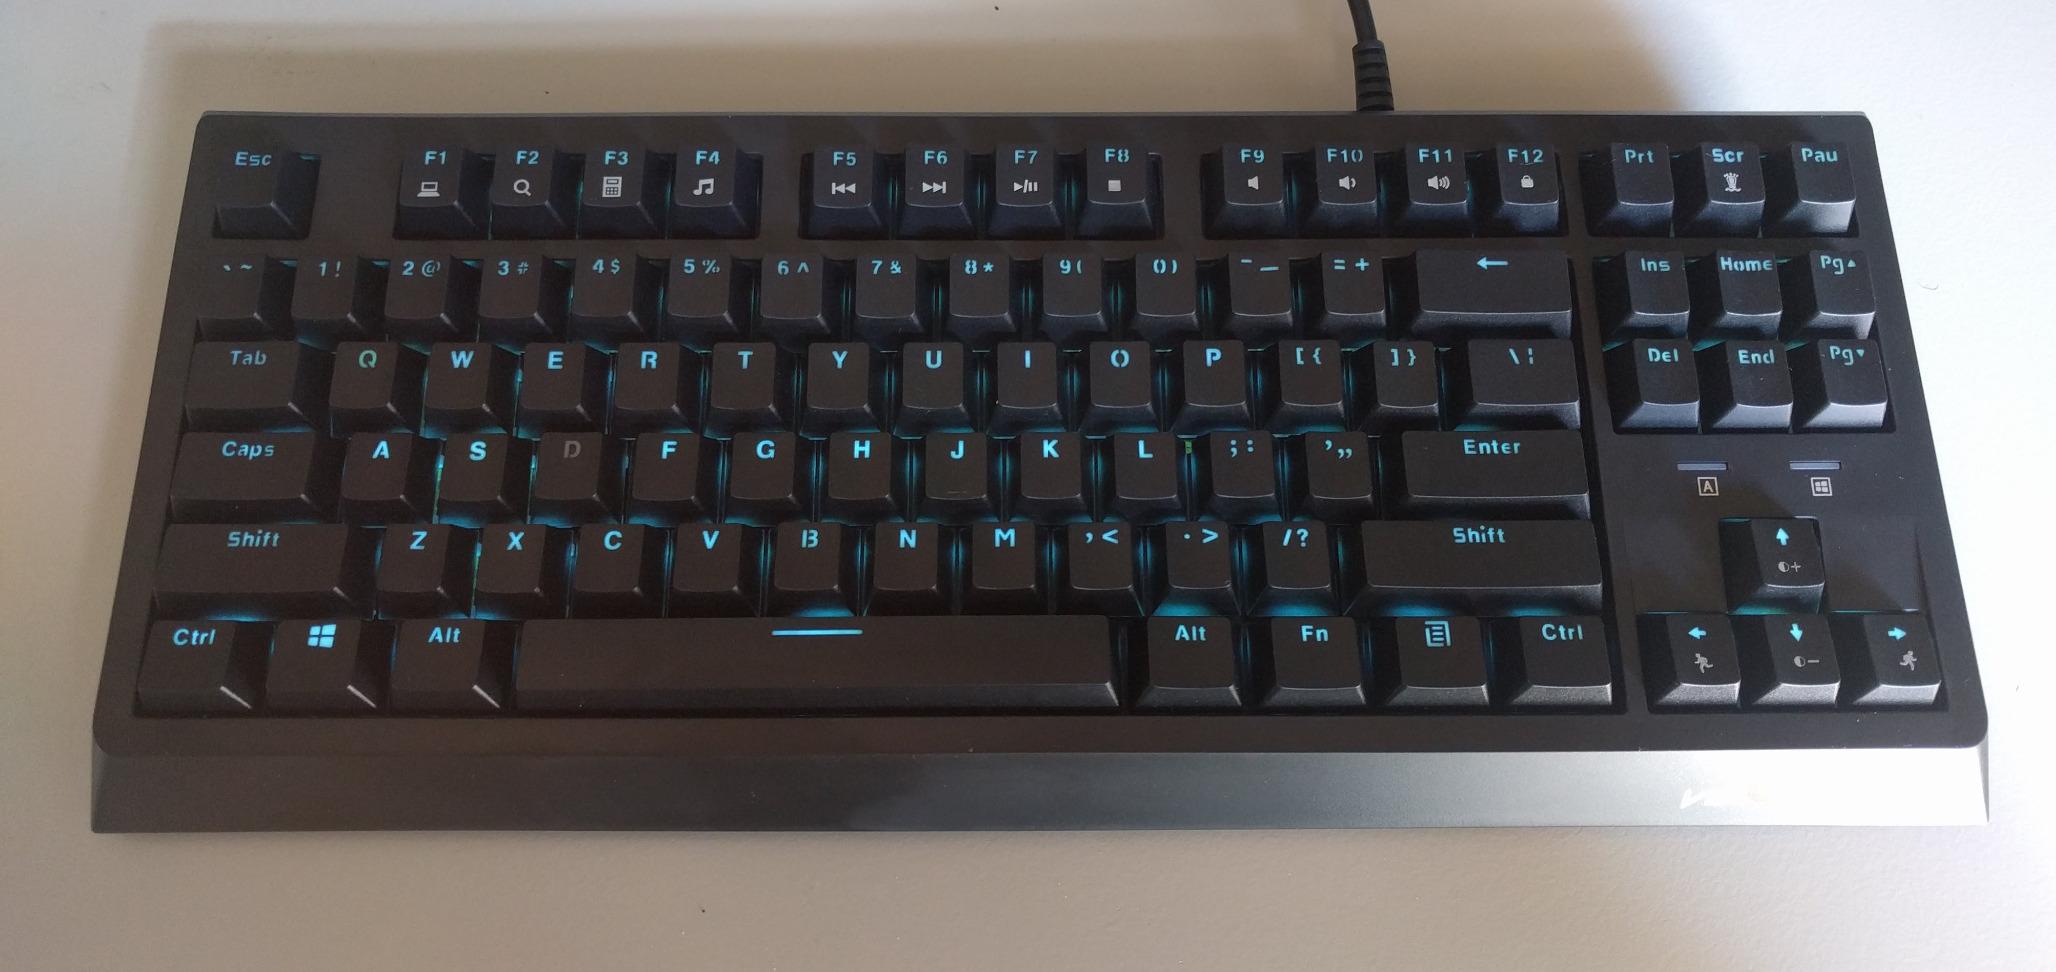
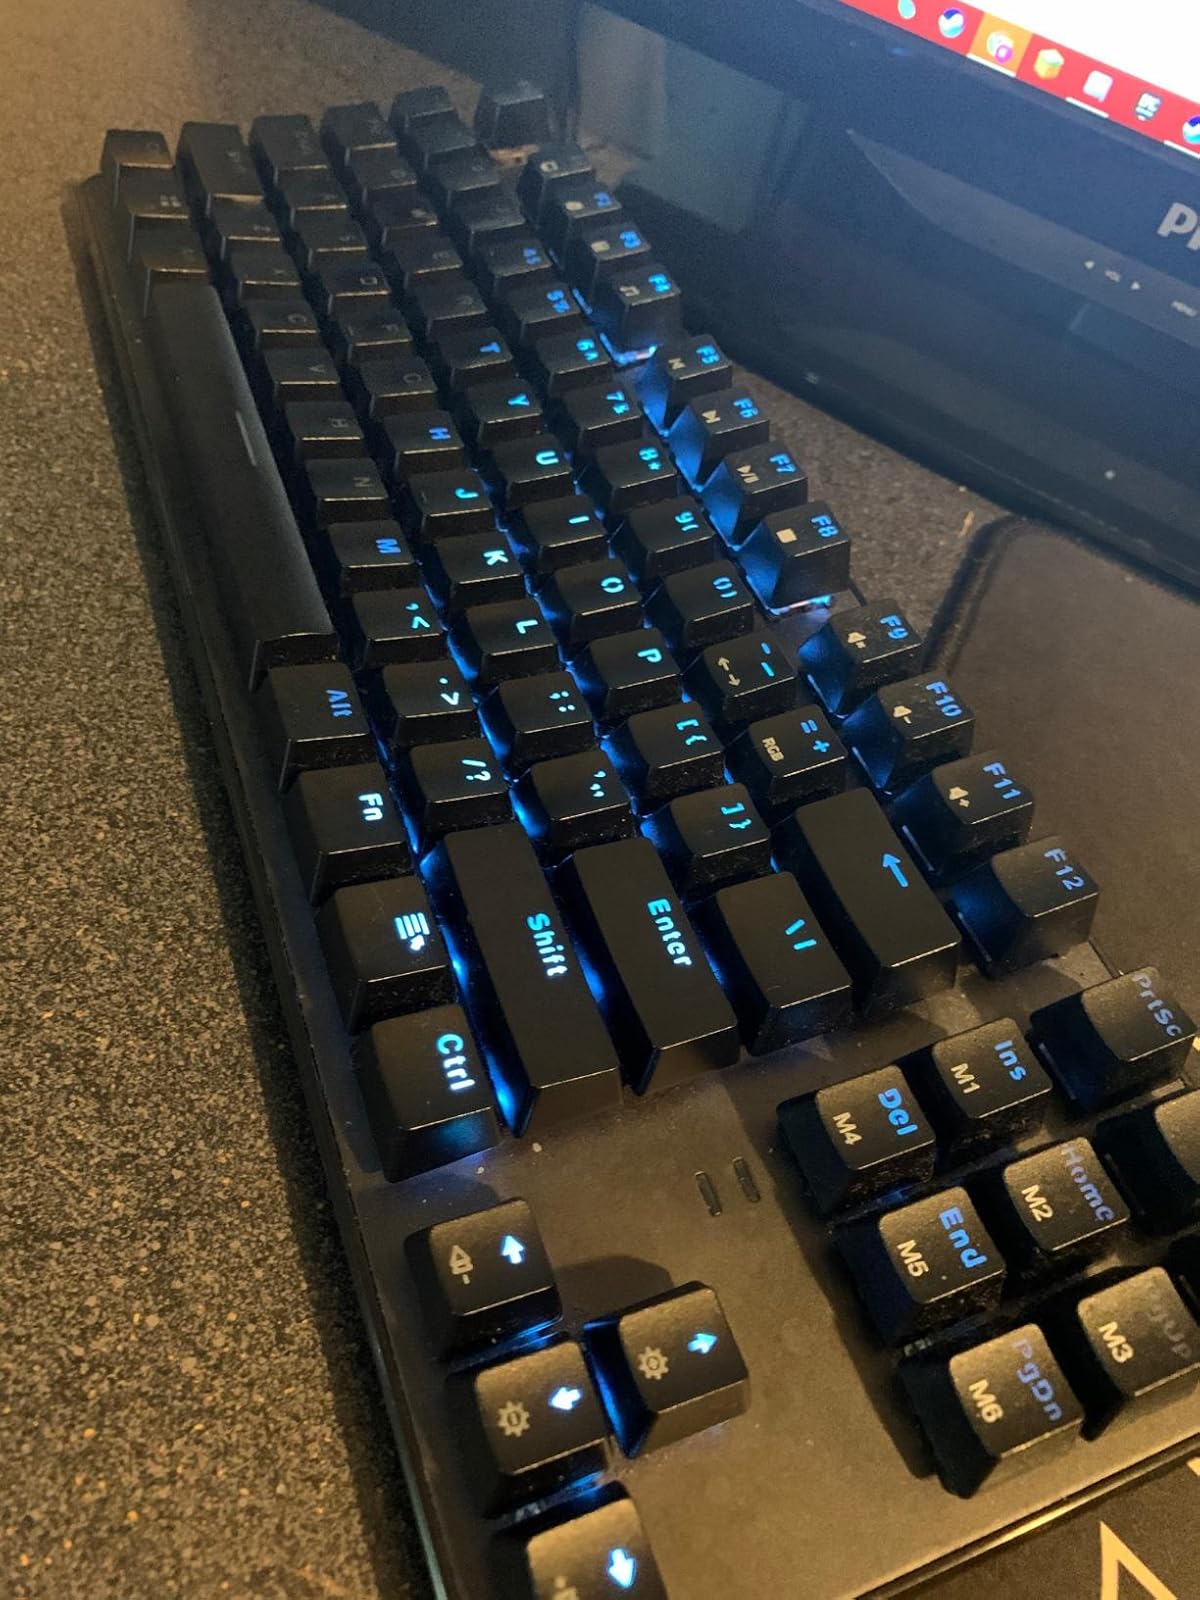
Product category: keyboard
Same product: no